Stephen Stills

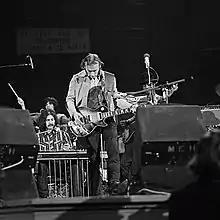
Manassas (TopPop 1972)

In late 1971, Stills teamed up with ex-Byrd Chris Hillman to form the band Manassas. Their self-titled double album was a mixture of rock, country, blues, bluegrass and Latin music divided into different sections and peaked at number 4 in the US. It was certified US Gold a month after release but did not yield any more top 40 hits, only "It Doesn't Matter" reached 61 on the US charts. Stills spent the majority of 1972 playing live with Manassas on a world tour, which included headlining festivals in Australia, playing more arenas in the US including the Nassau Coliseum, and the Boston Garden. His concert at The Rainbow Theatre in London was recorded for a BBC TV special titled "Stephen Stills Manassas: In Concert". He moved to Boulder, Colorado after this world tour finished and in March 1973 married French singer-songwriter Véronique Sanson in London, after having met while at a Manassas gig in France, 1972. In early 1972, Stills appeared in a UK documentary about himself called "Sounding Out". "Cashbox" magazine ranked Stills as the number 52 top male vocalist of 1972. "Billboard" ranked Manassas as the number 53 album of 1972, and Stills as the number 75 album artist.